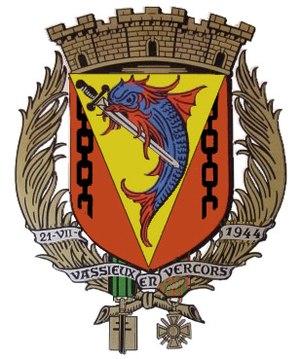
blason héraldique de Vassieux-en-Vercors
Vassieux-en-Vercors est une commune française située dans le département de la Drôme en région Auvergne-Rhône-Alpes. Ses habitants se nomment des Vassivains et Vassivaines.